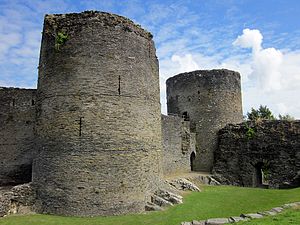
Borge og slotte i Wales / Pembrokeshire
West tower, and access bridge til the inner ward over gully
"Dette er en liste over borge og slotte Wales, der nogle gange omtales som ""castle capital of the world"" på grund af deres høje densitet. Wales havde omrkgin 600 borge og slotte, hvoraf omrking 100 stadig er bevaret, enten som ruiner eller som restaurererede bygninger. Resten er gået til grunde eller er i dag blot tørre volgrave, jordvolde og lignende voldsteder. Mange af disse steder bliver drevet af Cadw, der er Wales' regerings organisation, der tager sig af historiske og forhistoriske mindesmærker.